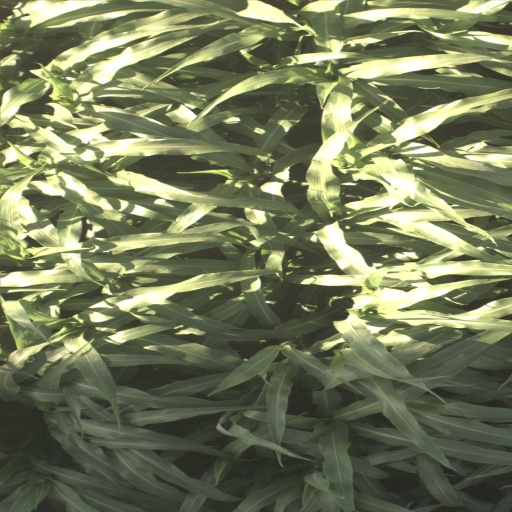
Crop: sorghum